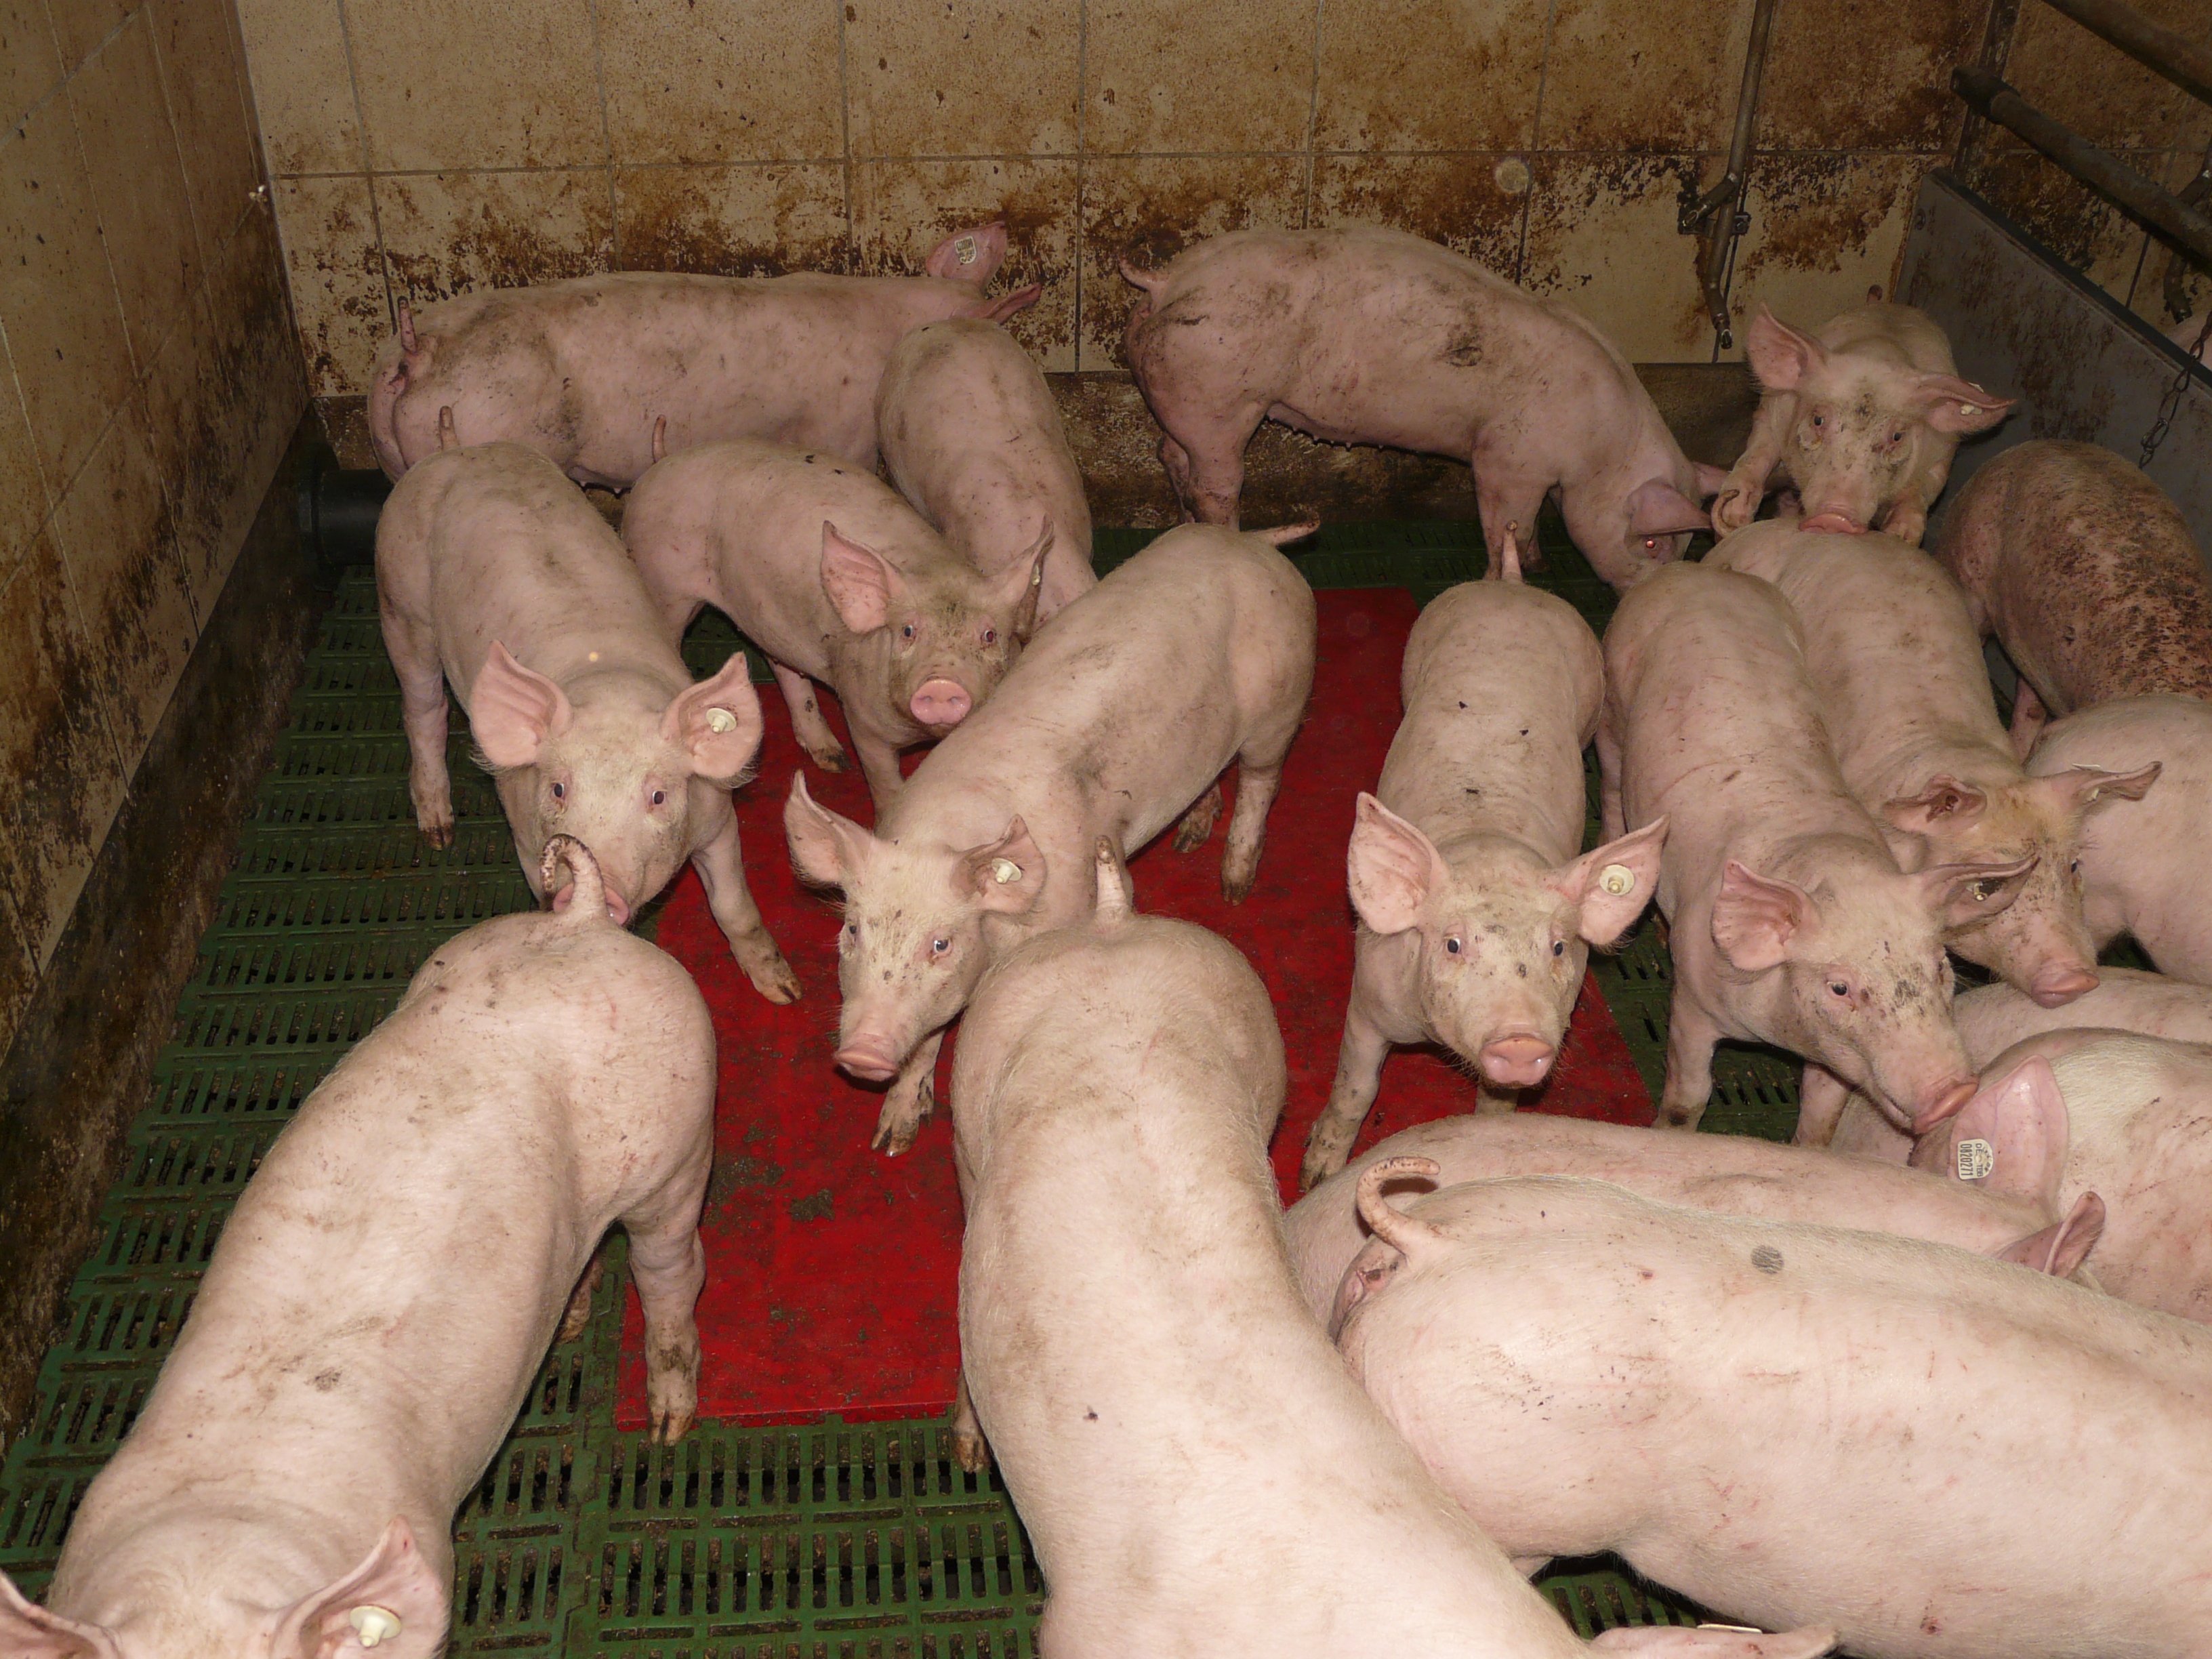
group, sweet, animal, cute, flock, pet, young, livestock, mammal, dirty, pink, piglet, stall, litter, vertebrate, pig, curious, breeding, young animals, domestic pig, pig breeding, pig like mammal